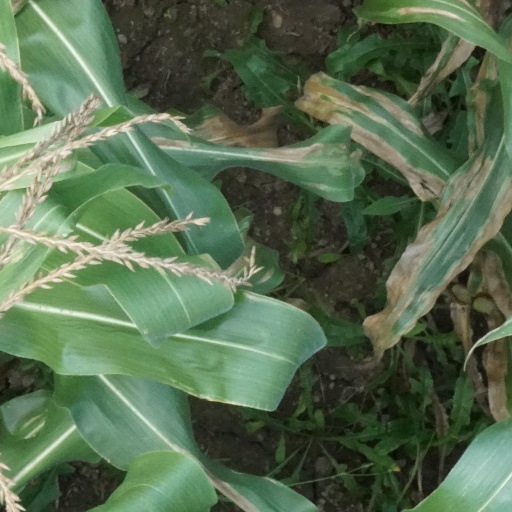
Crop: maize; corn